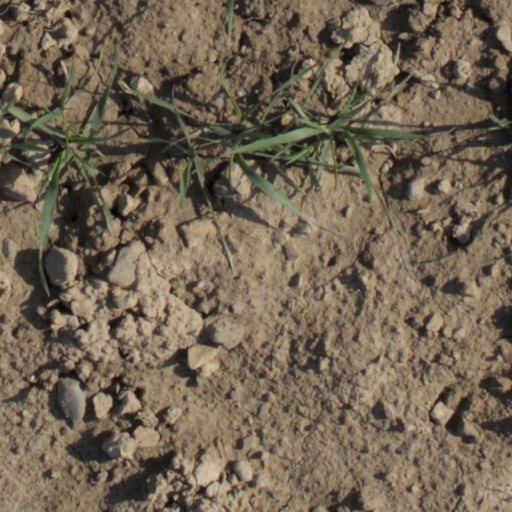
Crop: wheat